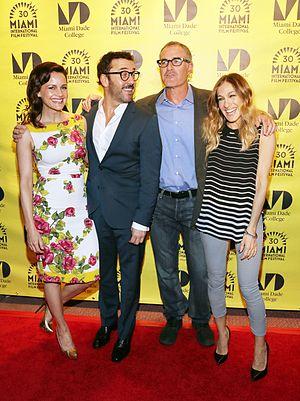
Miami Rhapsodie est un film américain écrit et réalisé par David Frankel en 1995.